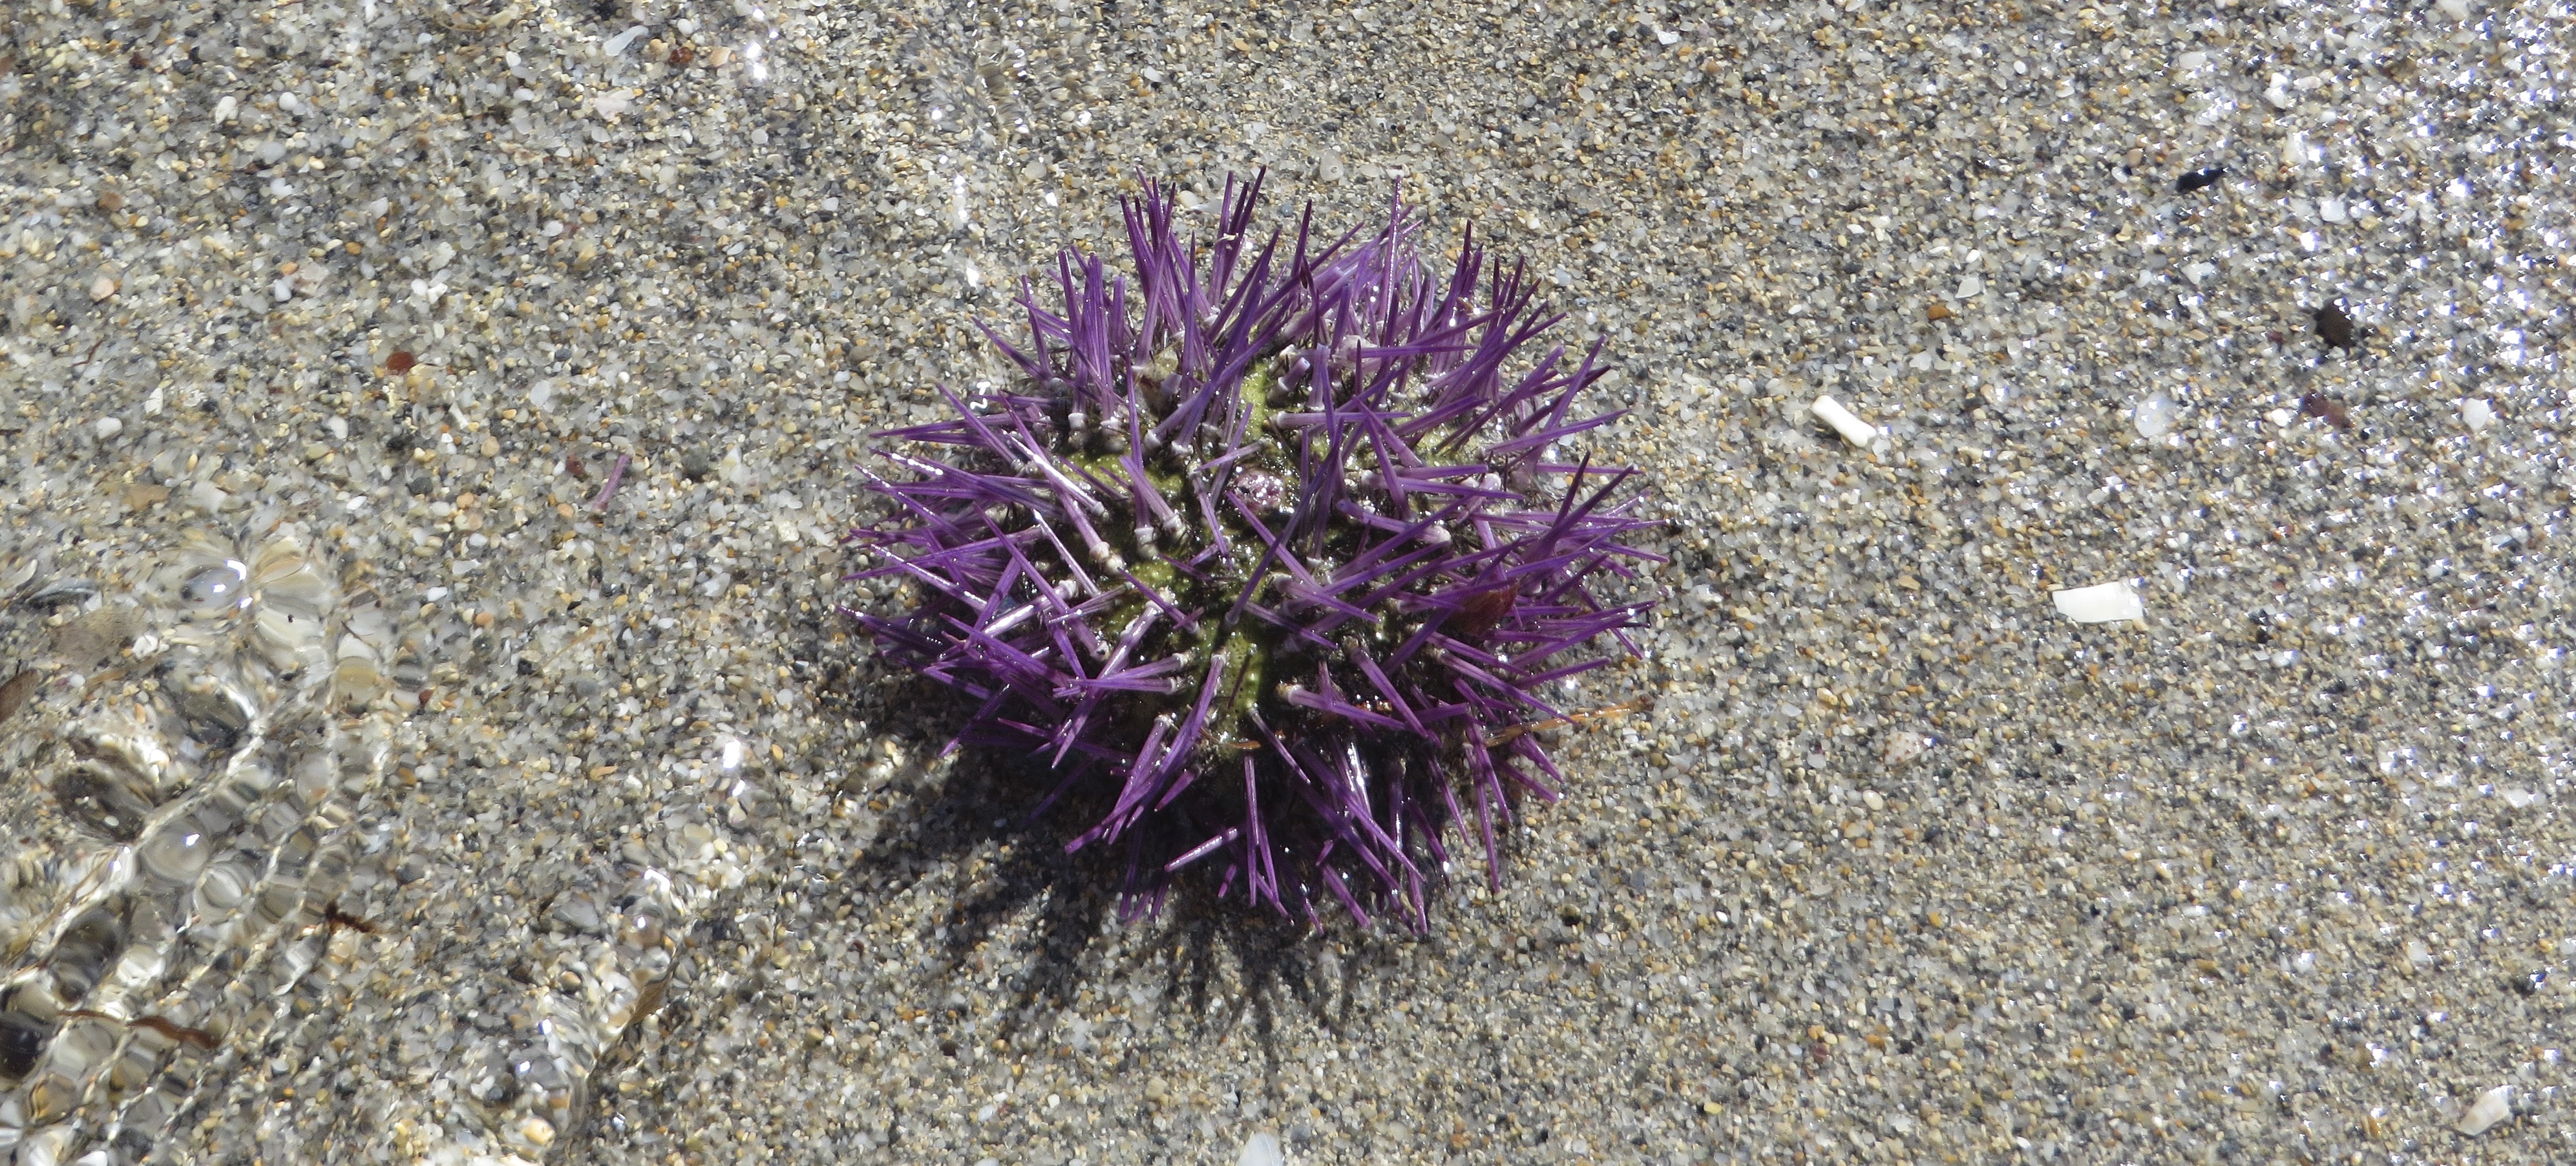
beach, sea, water, grass, ocean, plant, flower, animal, underwater, gift, natural, botany, flora, lavender, sea animal, invertebrate, marine life, toxic, creature, exotic, animal world, sting, spur, meeresbewohner, flowering plant, sea urchins, grass family, land plant, english lavender